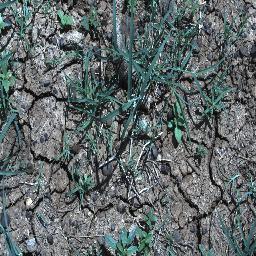
Label: negative